Perimeter fence

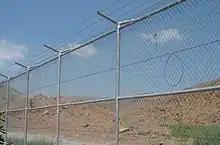
Apache-Fiber

To move a high-risk situation to a lower-risk, more secure situation, it is necessary to implement a passive security system. Greater security can be achieved by combining a passive system with an active system. Alarm information must be immediately transmitted, presented, and assessed by an operator or automated response system, triggering an appropriate response.